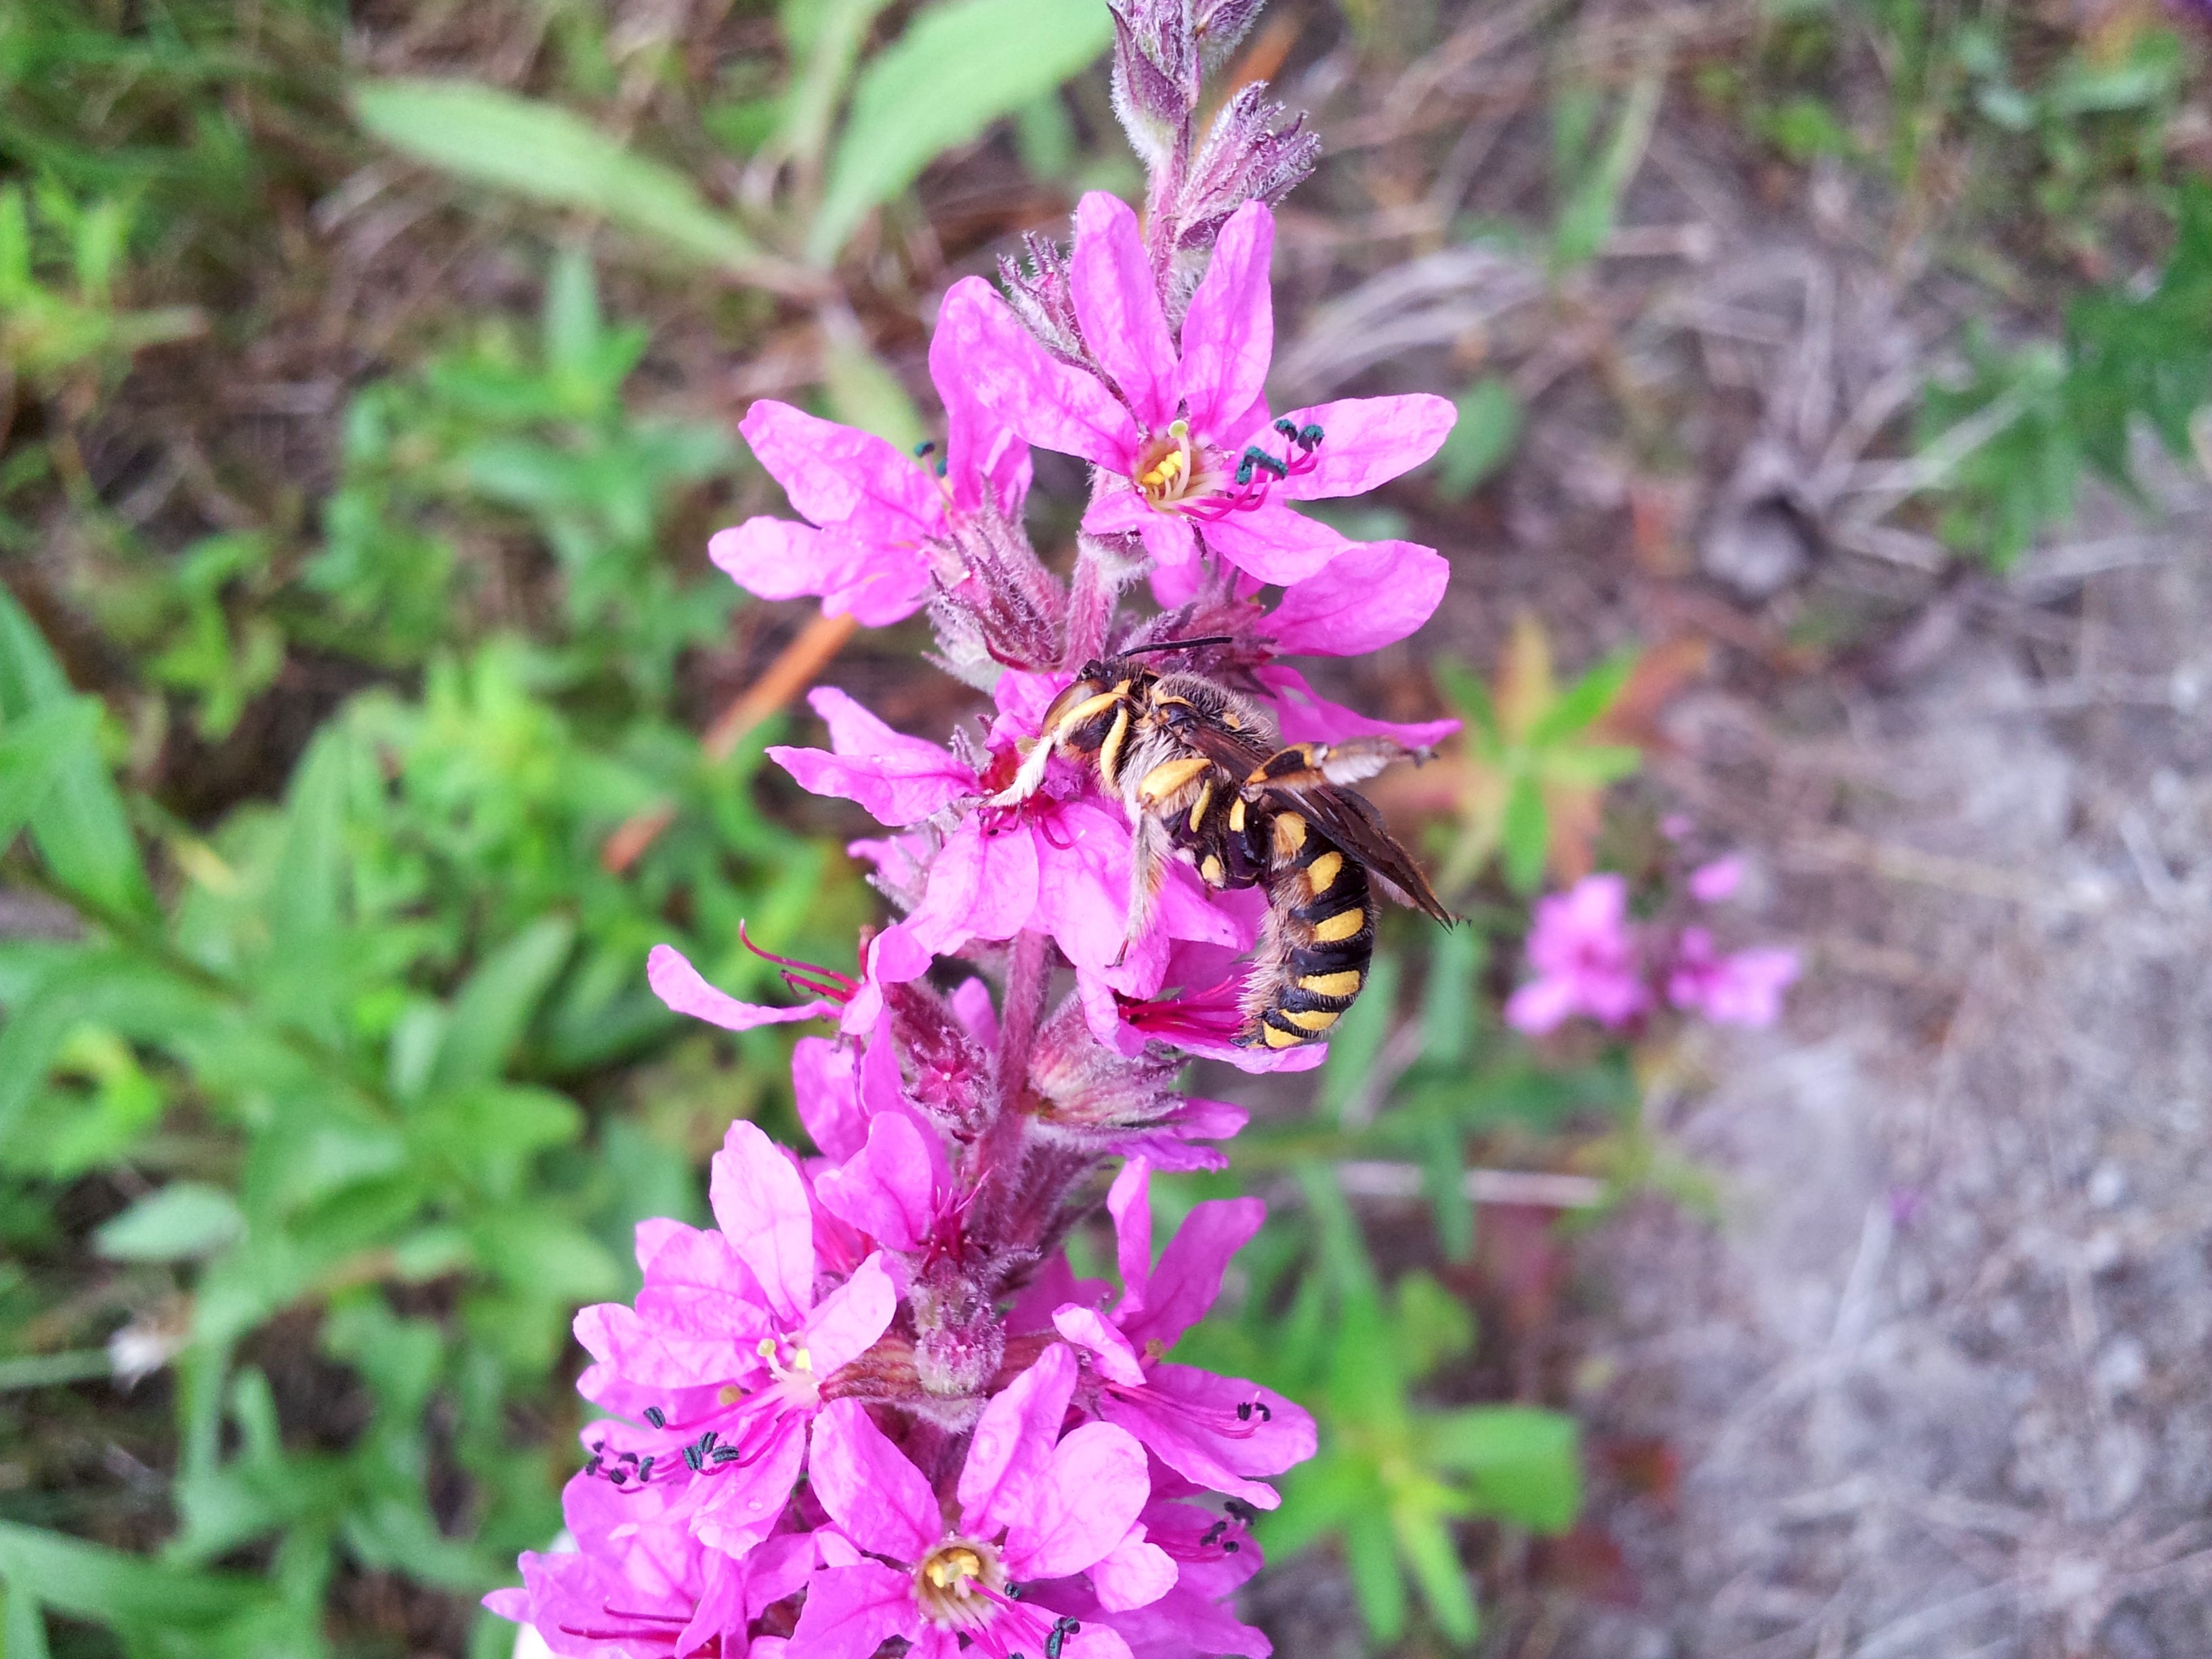
blossom, plant, stem, leaf, flower, petal, bloom, floral, environment, herb, insect, natural, botany, agriculture, flora, lavender, botanical, invertebrate, wildflower, outdoors, vegetation, shrub, bee, hornet, horticulture, wasp, organic, flowering plant, land plant, membrane winged insect, english lavender, french lavender, hyssopus